Raghunath Rao

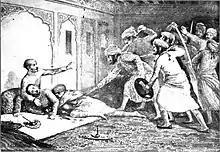
Assassination of Narayan Rao

Ahmad Shah Durrani (of present-day Afghanistan) had annexed the province of Punjab from the Mughal Empire in his invasion of 1757. He had appointed his son Timur Shah as the governor of Punjab province. Timur Shah began strengthening his position in Punjab by sending Sarfaraz Khan to deal with Adina Beg, the Mughal governor of Punjab. Adina Beg successfully repelled Sarafraz Khan's invasion, but he knew his cause was doomed as he only had 10,000 troops with him. So he opened negotiations with Raghunathrao who was currently in Delhi. Adina Beg promised to pay 1 lakh rupees for each marching day and half a lakh for each day of halt.